Cookeville, Tennessee

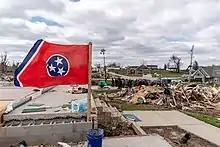
Aftermath of the March 2020 tornado in West Cookeville

Cookeville embarked on one of its recorded largest expansions of its city limits when it annexed over 10 square miles of previously unincorporated Putnam County between 2000 and 2009. In 2007, city officials approved the purchase of over 400 acres for a regional industrial park known as the Highlands Business Park. In 2008, Cookeville General Hospital, then recently renamed the Cookeville Regional Medical Center, completed a major renovation and expansion project as a result of the city's and region's population growth.